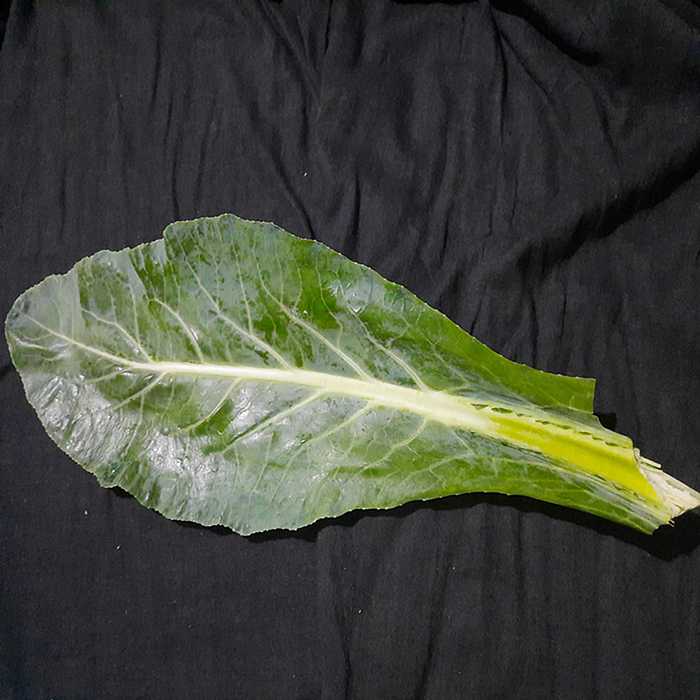
Plant: Cauliflower
Label: Fresh leaf